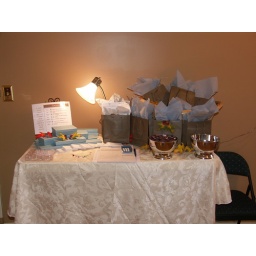
I had a separate checkout/booking table. I pre-filled bags and put them in a basket to make it look pretty